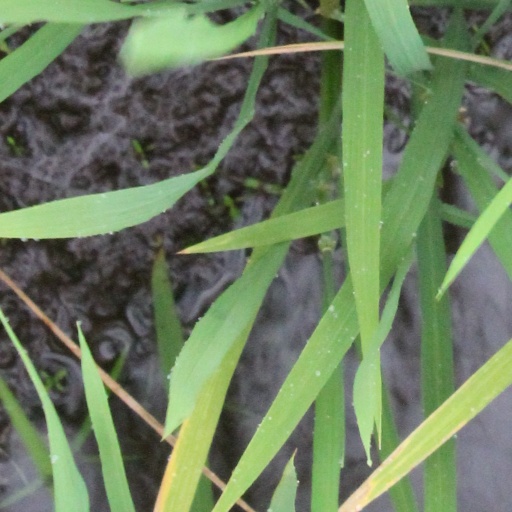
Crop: rice